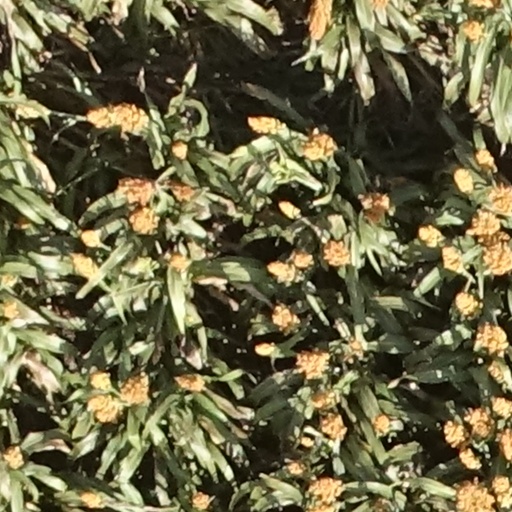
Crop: sorghum